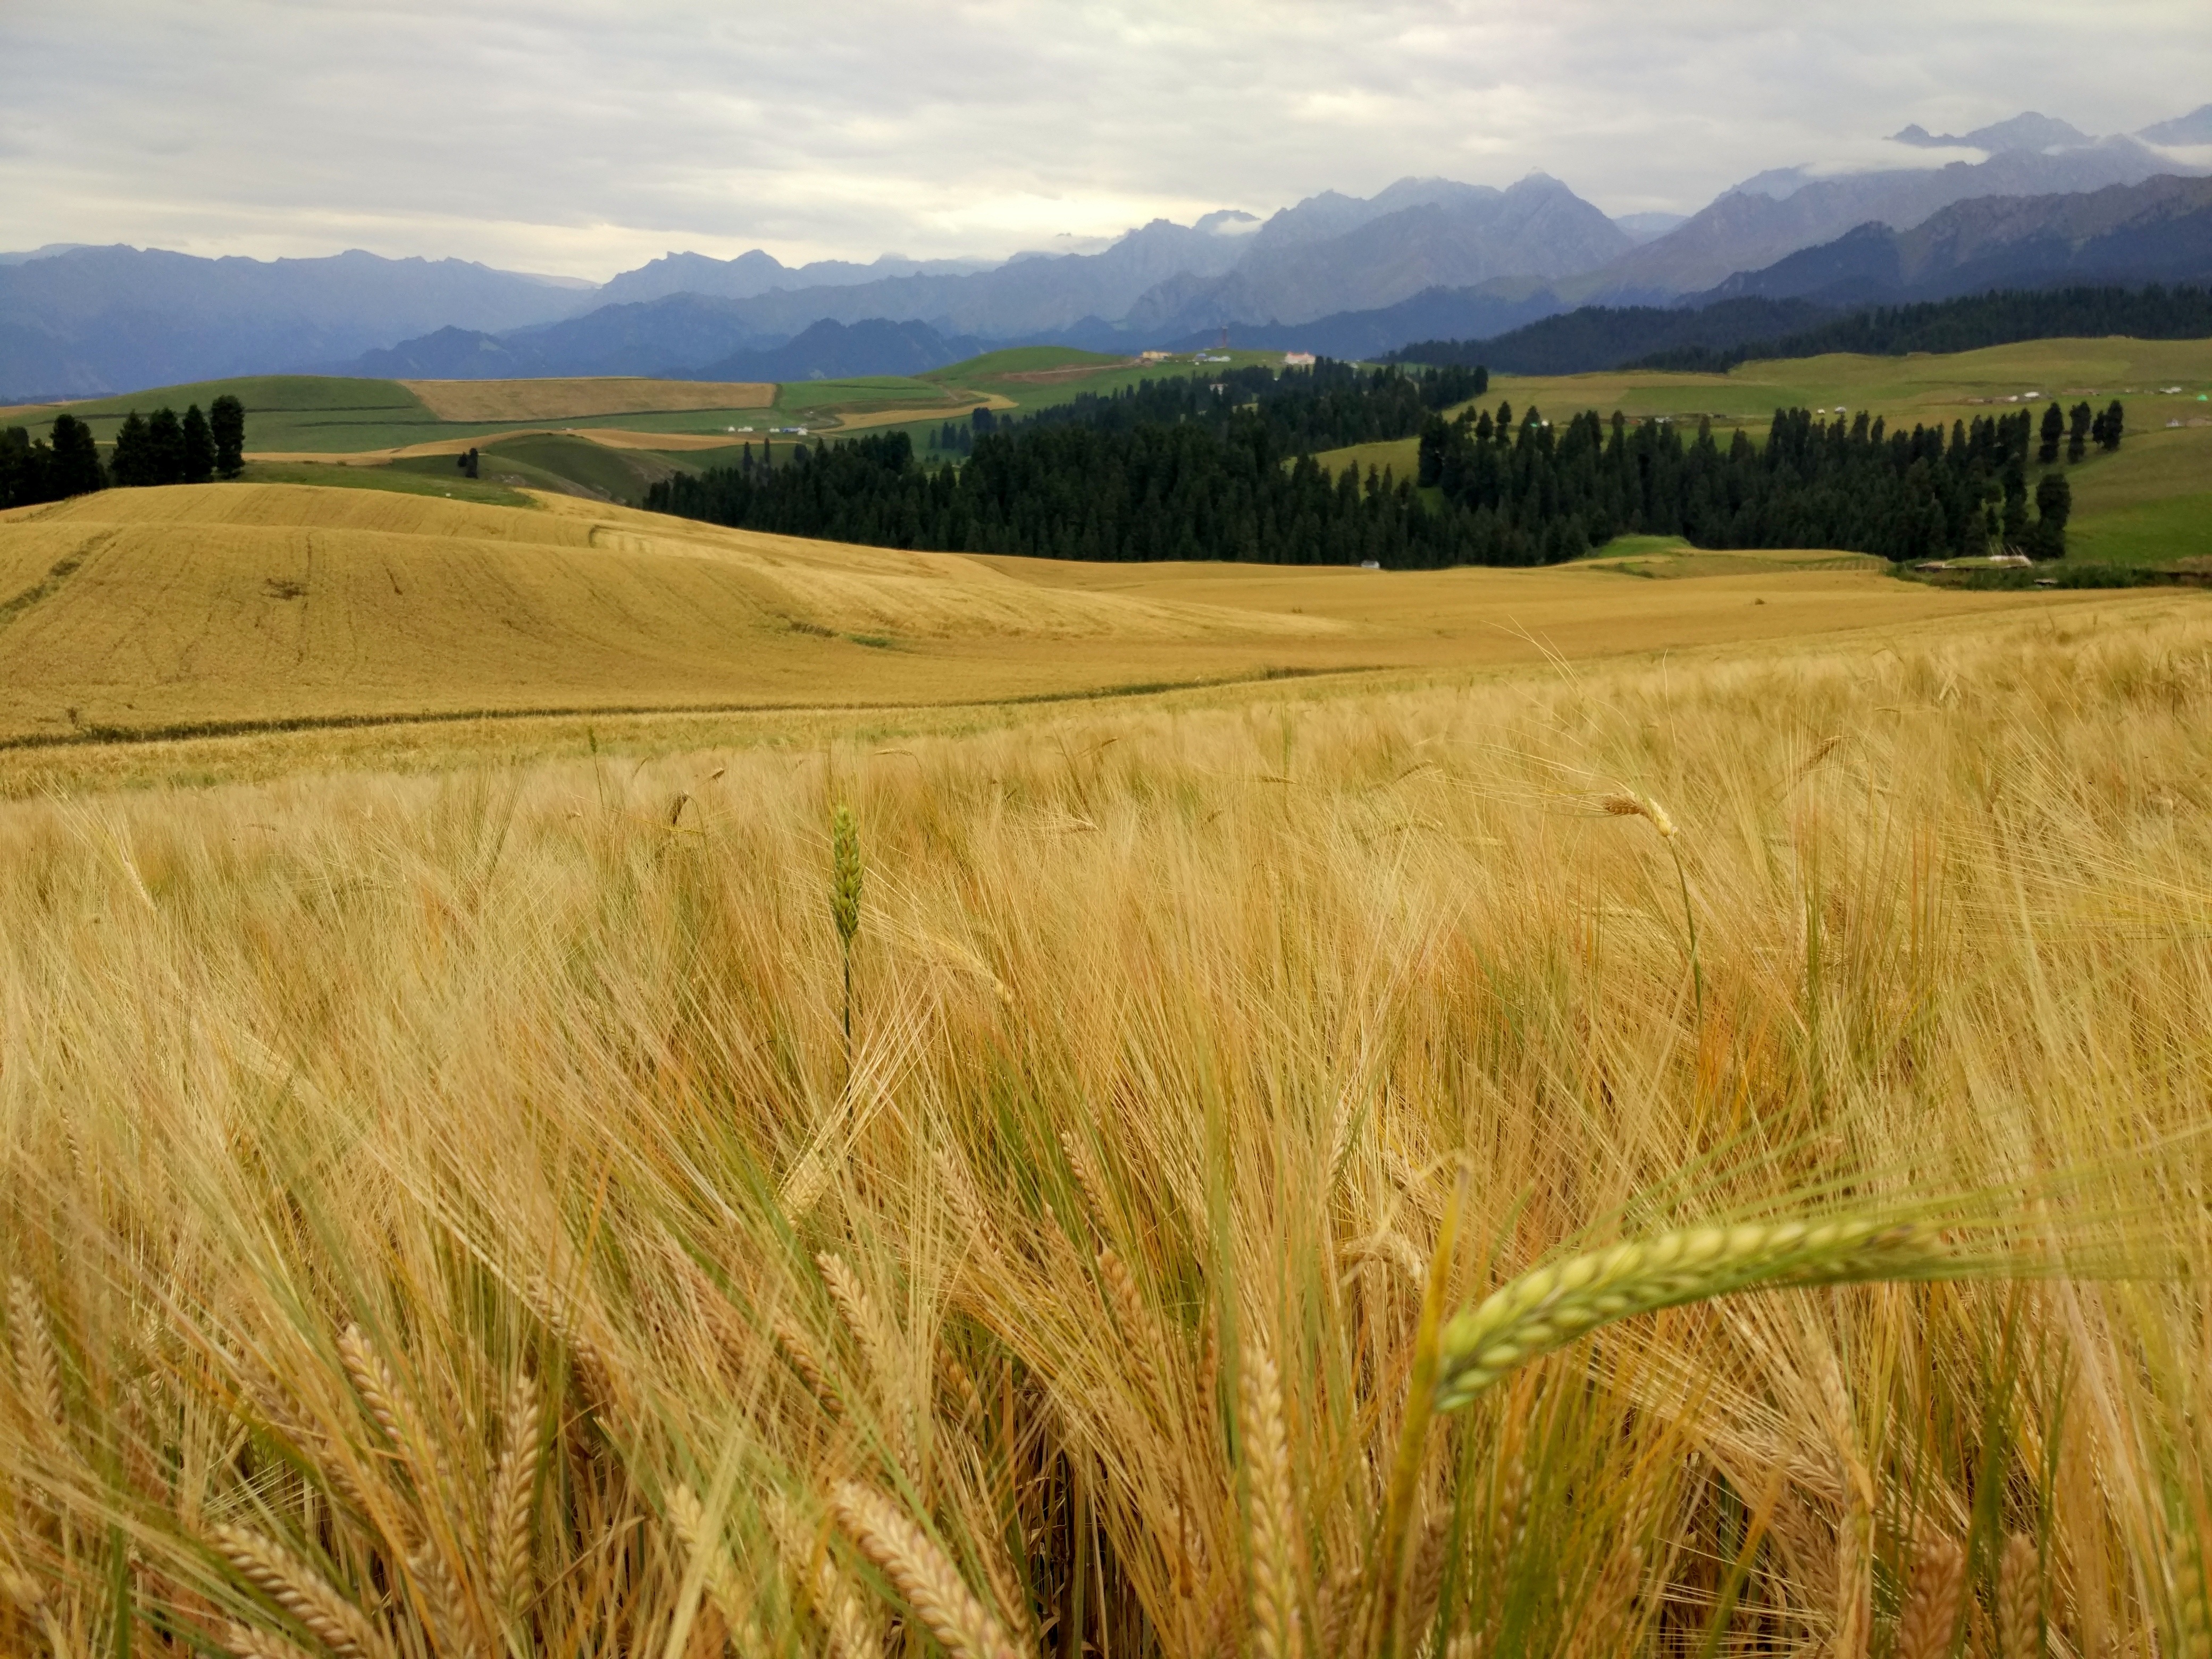
grass, mountain, plant, field, meadow, barley, wheat, prairie, hill, food, crop, pasture, soil, agriculture, plain, grassland, badlands, plateau, habitat, ecosystem, dark clouds, steppe, rural area, flowering plant, commodity, jiang burak, tianshan mountains, natural environment, grass family, land plant, food grain